Military career of Arthur Wellesley, 1st Duke of Wellington

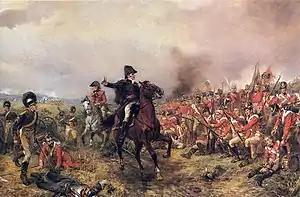
"Wellington at Waterloo" by Robert Alexander Hillingford

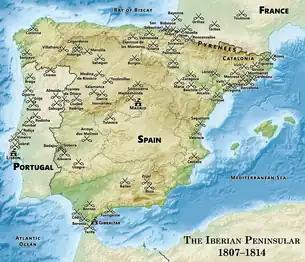
Map of Peninsular War battles, 1807–14

Arthur Wellesley, 1st Duke of Wellington, (1 May 1769 – 14 September 1852), was one of the leading British military and political figures of the 19th century. Often referred to solely as "The Duke of Wellington", he led a successful military career in the Indian subcontinent during the Fourth Anglo-Mysore War (1798–99) and the Second Anglo-Maratha War (1803–1805), and in Europe during the Napoleonic Wars (1803–1815).